Exposition des produits de l'industrie française

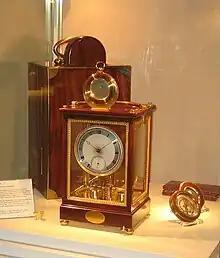
Clock and packet watch by Abraham-Louis Breguet

Exhibits included an instrument for cataract operations, paintings made from the plumes of exotic birds, a machine for extracting logs from rivers and a device that demonstrated the new metric system of meters, grams and liters.